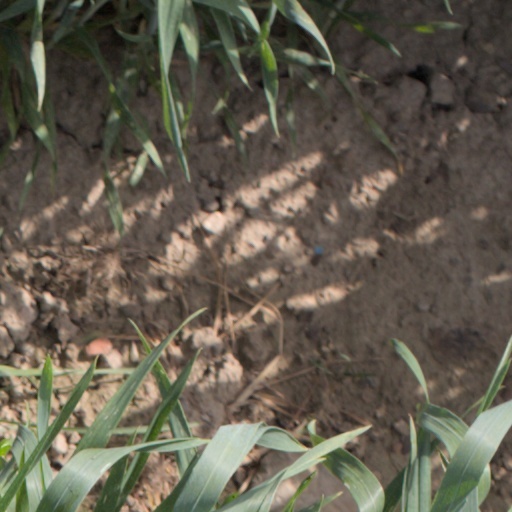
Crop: wheat